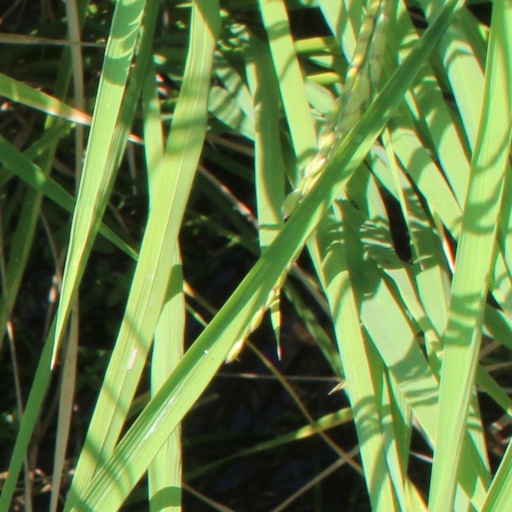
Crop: rice